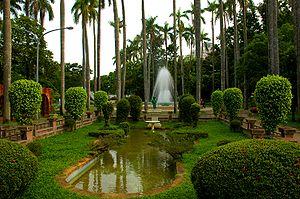
Voici une liste de parcs à Taiwan.